Inferno (2016 film)

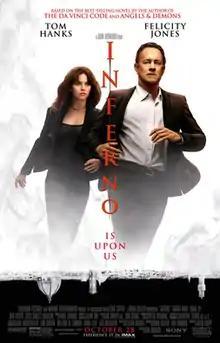
Theatrical release poster

Inferno is a 2016 American action mystery thriller film directed by Ron Howard and written by David Koepp. It is loosely based on the 2013 novel by Dan Brown. The sequel to "The Da Vinci Code" (2006) and "Angels & Demons" (2009), it is the third and final film in the "Robert Langdon" film series. It stars Tom Hanks, reprising his role as Robert Langdon, alongside Felicity Jones as Dr. Sienna Brooks, Omar Sy, Sidse Babett Knudsen, Ben Foster, and Irrfan Khan.